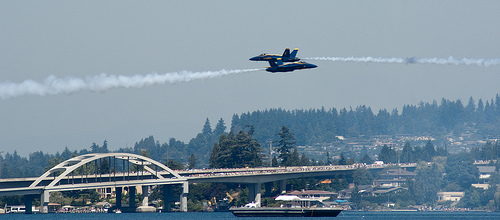
question: どんな天気ですか？
answer: 晴れている

question: どんなものが空を飛んでいますか？
answer: 飛行機

question: 空を飛んでいる飛行機の数はいくつですか？
answer: 2機

question: 空に飛行機雲は何本ありますか？
answer: 2本

question: 水面にはどんな乗り物が浮かんでいますか？
answer: 船

question: 橋の骨組みの色は何色ですか？
answer: 白

question: 橋の長さはどれくらいですか？
answer: 非常に長い

question: 水面に浮かんでいる船の大きさはどれくらいですか？
answer: 非常に大きい